Defense of Sihang Warehouse

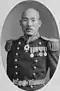
Captain Ōkouchi Denshichi of the Shanghai SNLF.

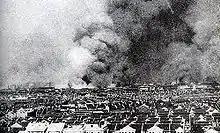
Zhabei district burning on the morning of October 27, immediately before the fighting near Sihang Warehouse began.

In the morning of October 27, the various companies of the 524th Regiment 1st Battalion were trickling in from Zhabei, under orders from Xie Jinyuan. The effort was difficult, as some units in the battalion had begun moving west with the bulk of the Chinese Army. Visibility was compromised by the heavy presence of smoke and fire, as much of the Zhabei district had been set on fire by the retreating Chinese units. Through the efforts of several messengers, most of the men were rallied from the retreating mass of soldiers. By 9 a.m. the last remaining forces in the Battalion had turned up at the warehouse, a force of just over 400 men and officers. That these men had volunteered for the defense was later noted by Chiang Kai-shek as exemplary soldierly conduct.